Buy Me That Town

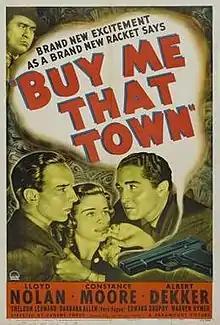
Theatrical release poster

Buy Me That Town is a 1941 American comedy film directed by Eugene Forde and written by Murray Boltinoff, Harry A. Gourfair, Gordon Kahn and Martin Rackin. The film stars Lloyd Nolan, Constance Moore, Albert Dekker, Sheldon Leonard, Barbara Jo Allen, Edward Brophy and Warren Hymer. The film was released on October 3, 1941, by Paramount Pictures.